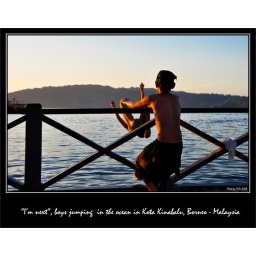
Boys jumping in the ocean in Kota Kinabalu, Sabah, Borneo - Malaysia